Battle of Azaz (1030)

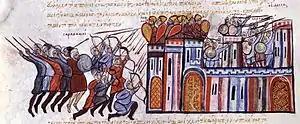
Miniature from the "Madrid Skylitzes" showing Maniakes defending the citadel of Edessa from the Arabs following its capture

In the event, the Byzantine defeat did not lead to any long-term reversals for Byzantium; neither the Mirdasids, the Fatimids nor the Baghdad-based Abbasid Caliphate were capable of capitalizing on the Arab victory. While Romanos returned to Constantinople, he left behind Niketas of Mistheia and Symeon the "protovestiarios" as the "katepano" of Antioch and as Domestic of the Schools respectively, with orders to repeat the expedition later in the year, when the weather was cooler and water more easy to come by. The Fatimids under Anushtakin al-Dizbari tried to exploit the Byzantine reversal by attacking the Jarrahids and their Banu Kalb allies, only to be defeated in battle at Bosra in October.